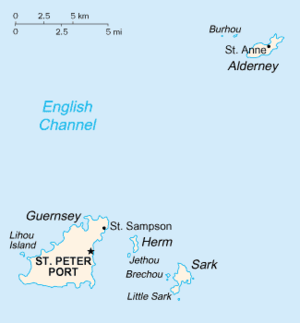
Isaac Brock était un général de division et administrateur britannique. Il est connu essentiellement comme un brillant commandant et stratège pour ses actions dans les colonies canadiennes. Ses efforts lui ont valu une médaille de chevalier, des accolades, ainsi que le surnom The Hero of Upper Canada — Le Héros du Haut-Canada. Il est l'oncle du biographe et historien de Guernesey Ferdinand Brock Tupper.